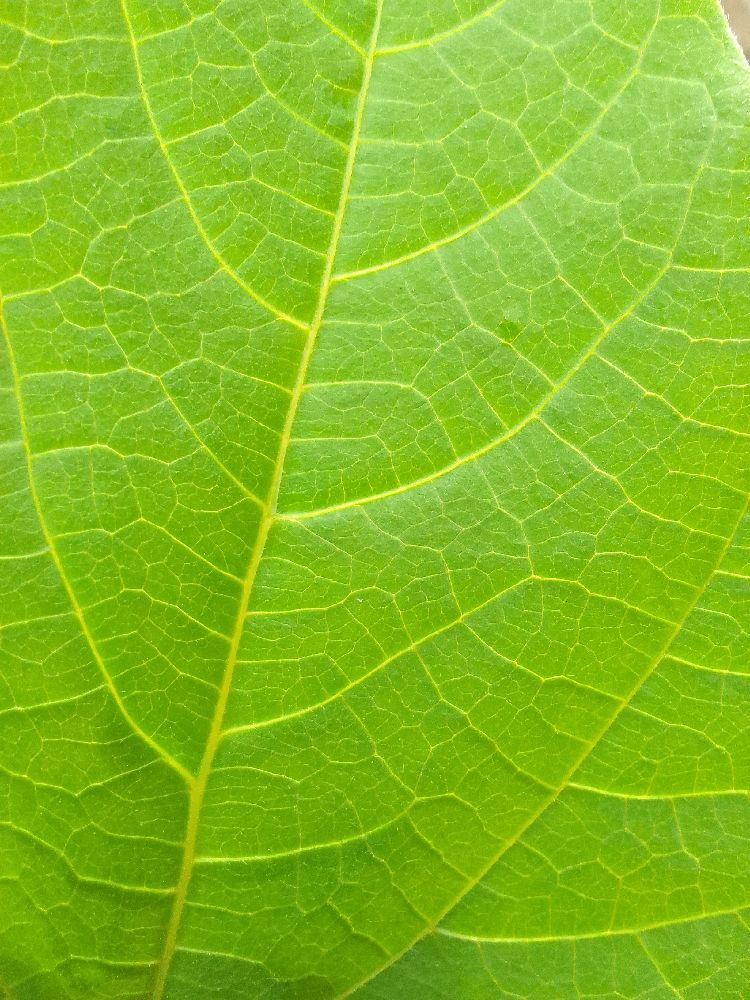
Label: healthy